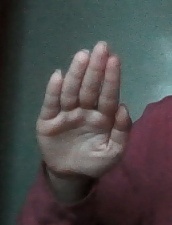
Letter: seen